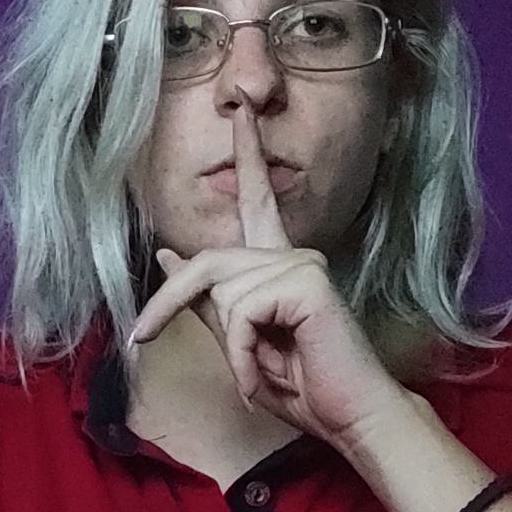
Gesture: mute